Tampere Market Hall

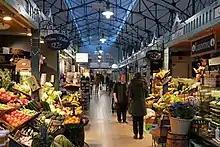
A green grocers in the Market Hall

The building was designed by architect Hjalmar Åberg. Construction planning began in 1894 and construction in 1899. In 1973, the building was protected by a decision of the Häme Provincial Government. The protection dispute over the office building on the Hämeenkatu side of the Market Hall took place in 1972–1983 and ended in the victory of the patrons. The office building designed by Åberg is part of the same building complex as the market hall.